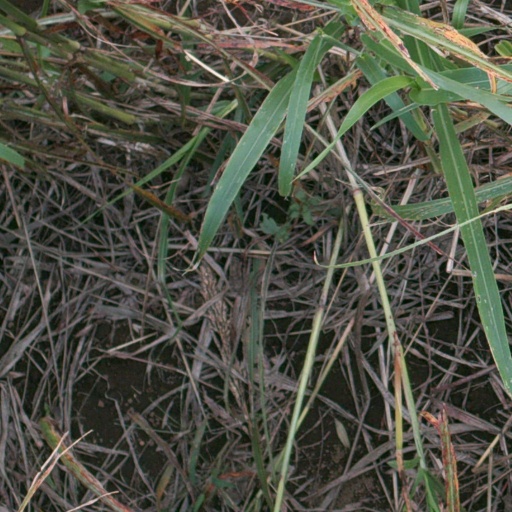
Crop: sorghum